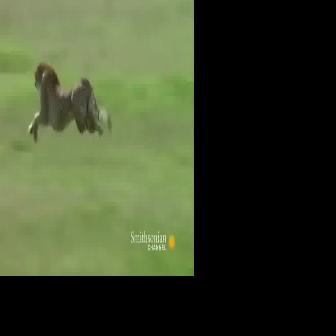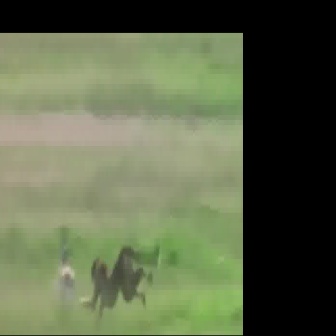
  Please identify the target specified by the bounding box [26,59,112,146] in the first image and locate it in the second image. Return the coordinates in [x_min,y_min,x_max,y_max] format.
Answer: [77,242,158,322]